Romain Hervé

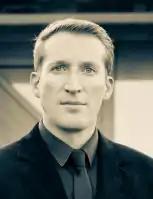

Romain Hervé (born 9 August 1977) is a French classical pianist.